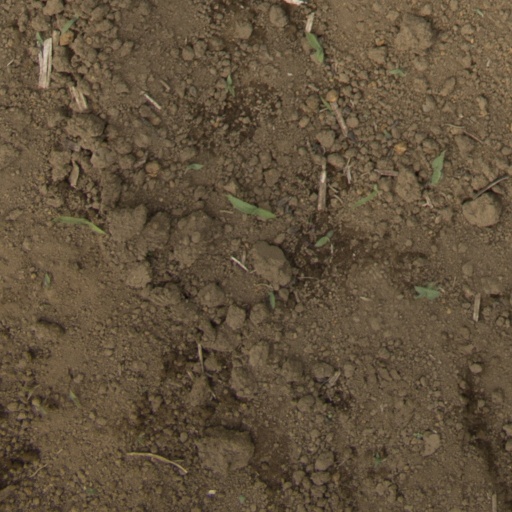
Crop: Jerusalem artichoke